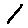
Label: 1